Cuvier, Jura

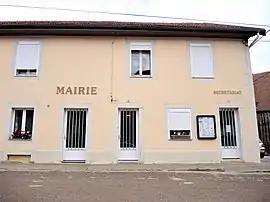
The town hall in Cuvier

Cuvier is a commune in the Jura department in Bourgogne-Franche-Comté in eastern France.